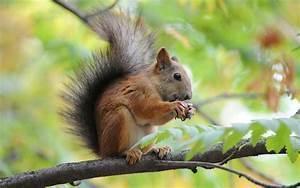
squirrel